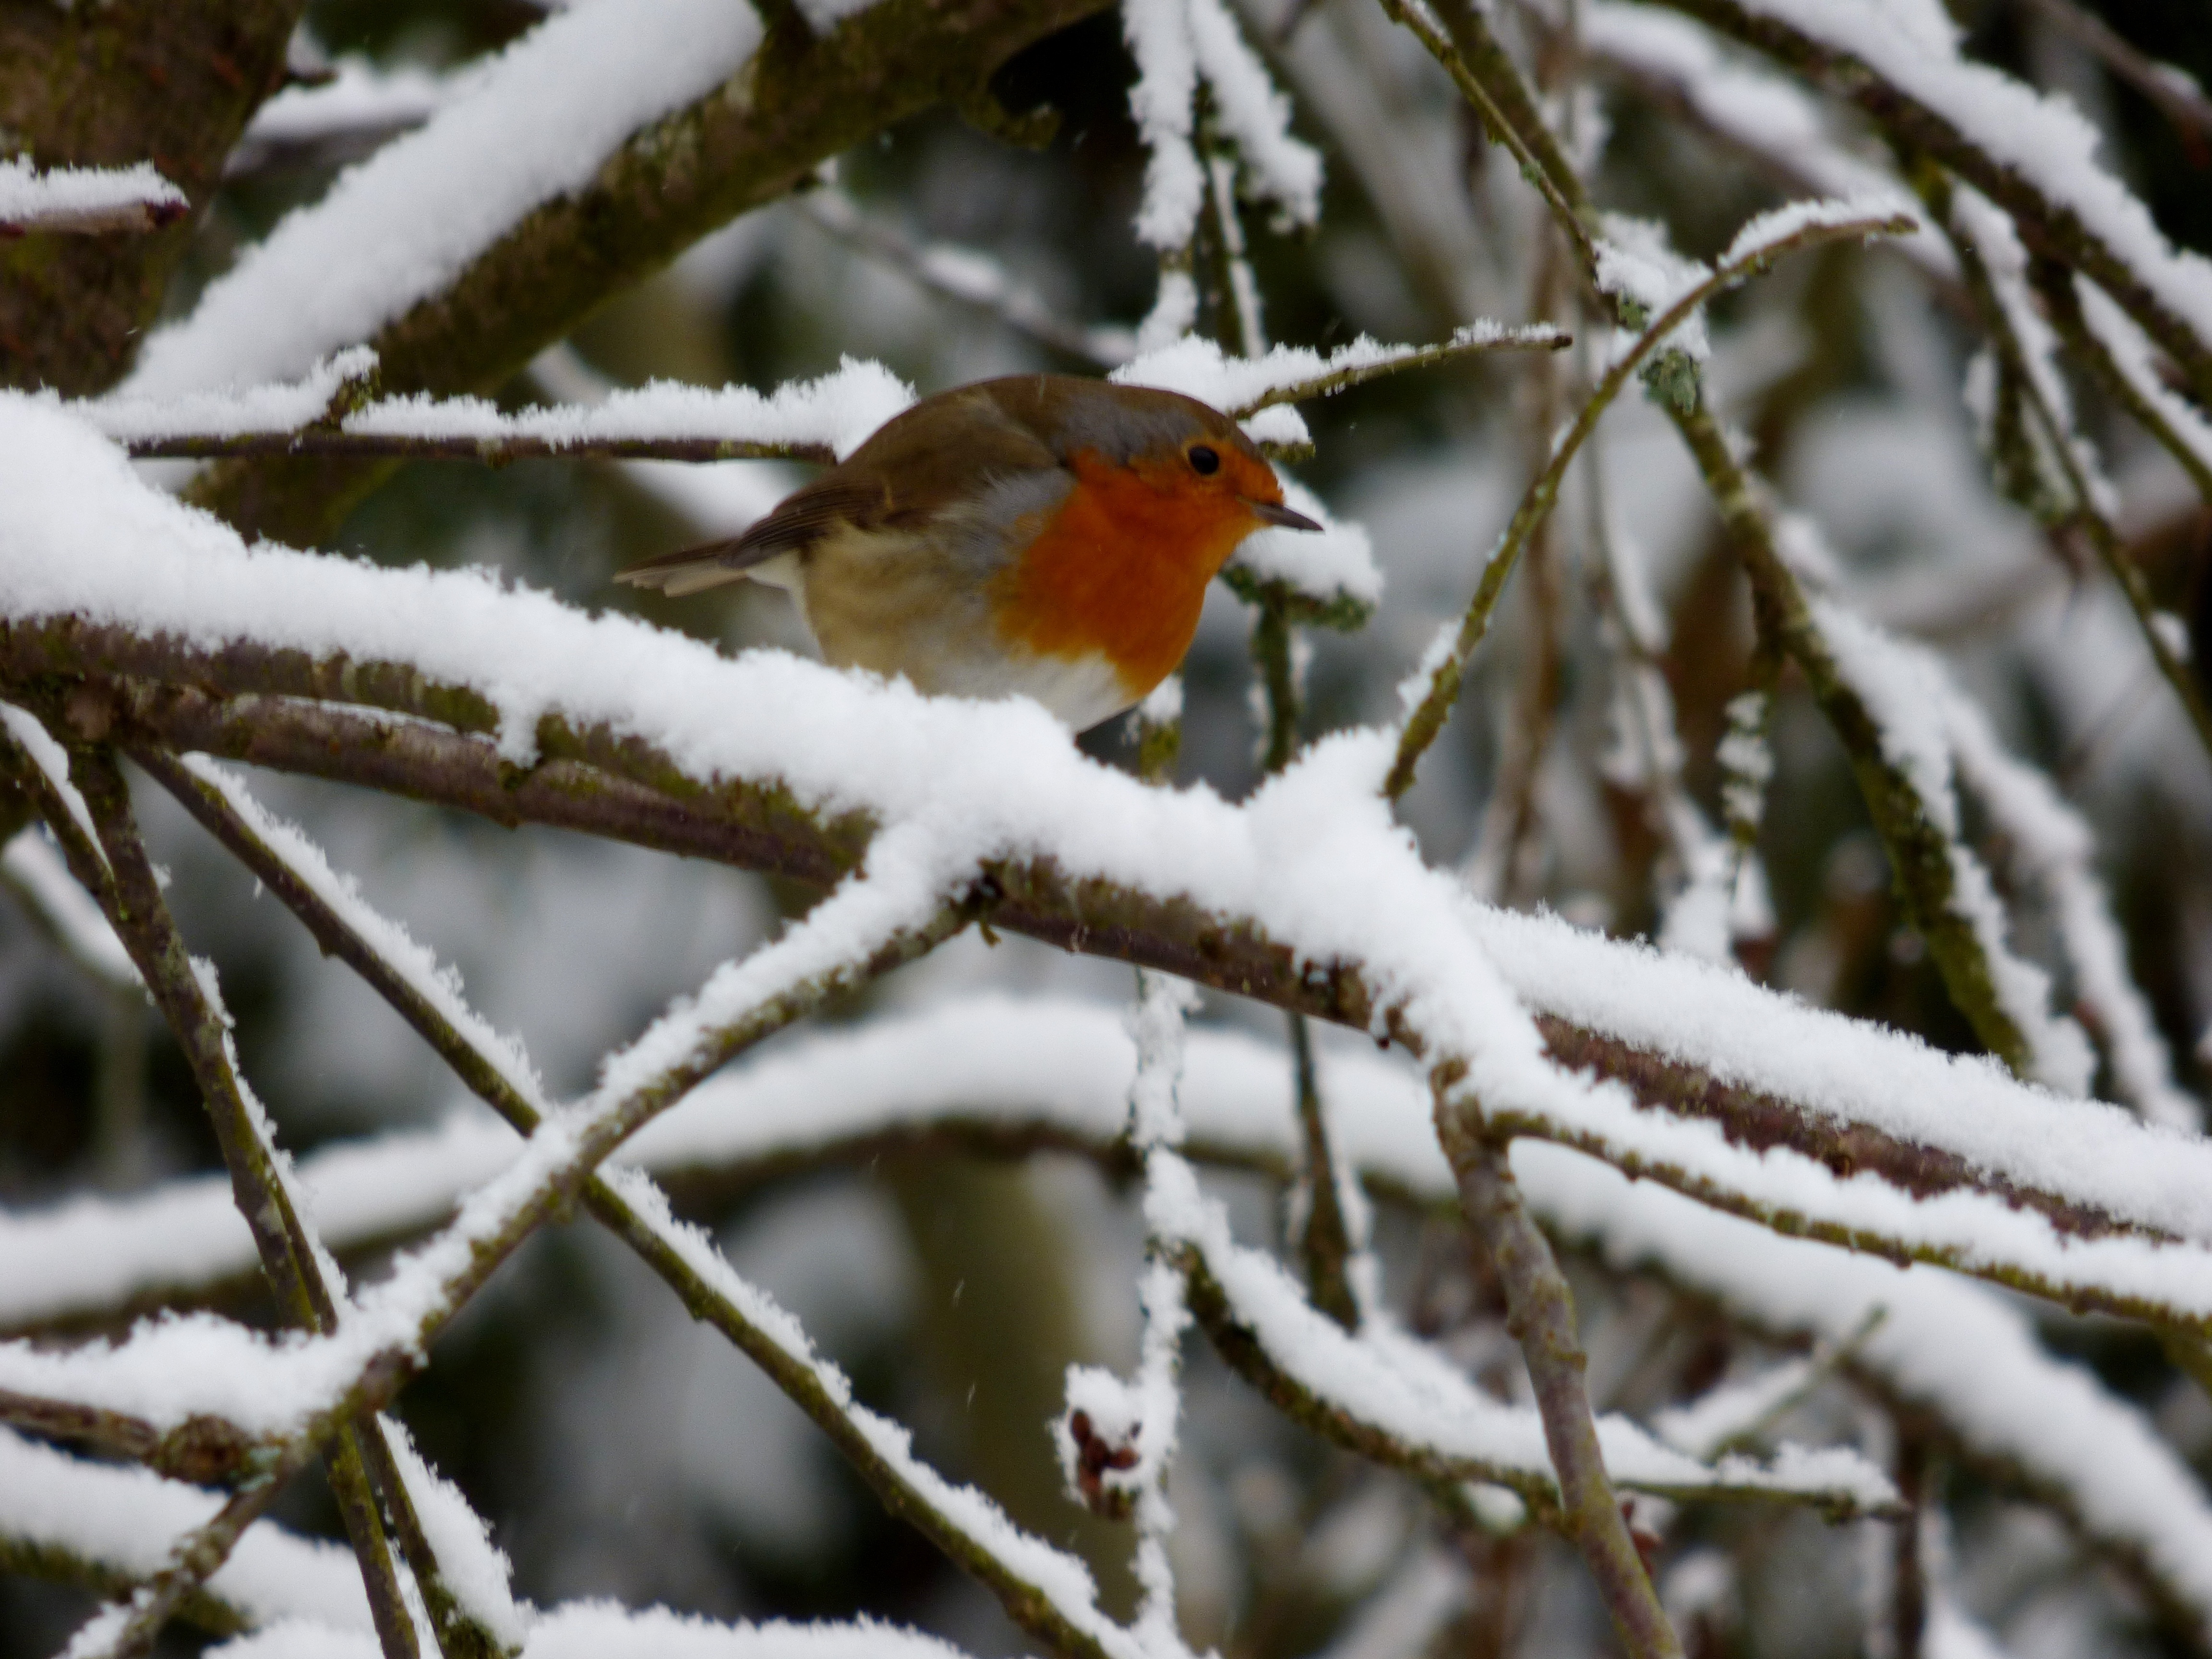
tree, nature, branch, snow, winter, bird, frost, wildlife, spring, weather, snowy, robin, season, fauna, twig, birds, vertebrate, freezing, old world flycatcher, perching bird, european robin